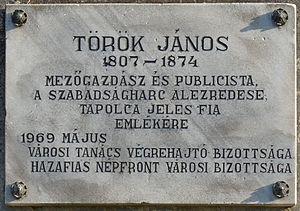
Plaque commémorative à M. János Török (1807–1874) lieutenant-colonel du Honved pendant la Révolution hongroise de 1848-49, native de la ville de Tapolca. Elle est apposée sur le Mur de Panthéon de la ville. (place Batsányi János, Tapolca)Magyar: Török János (1807–1874) az 1848–49-es forradalom és szabadságharc honvéd alezredesének, a város szülöttének emléktáblája a Városi Panteonfalon. (Tapolca, Batsányi János tér)